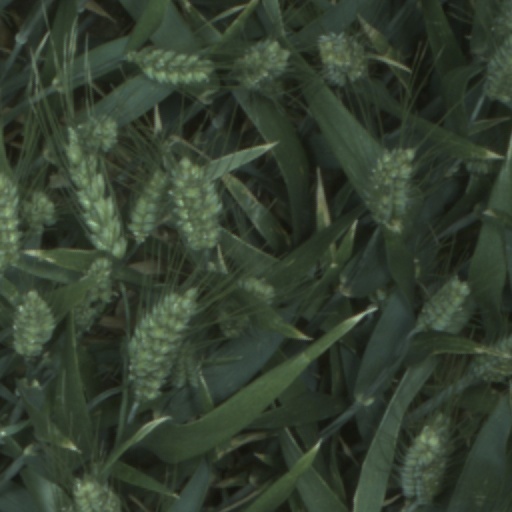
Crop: wheat